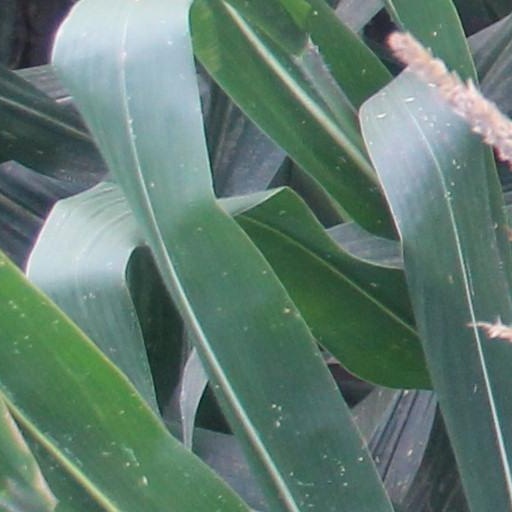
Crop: maize; corn